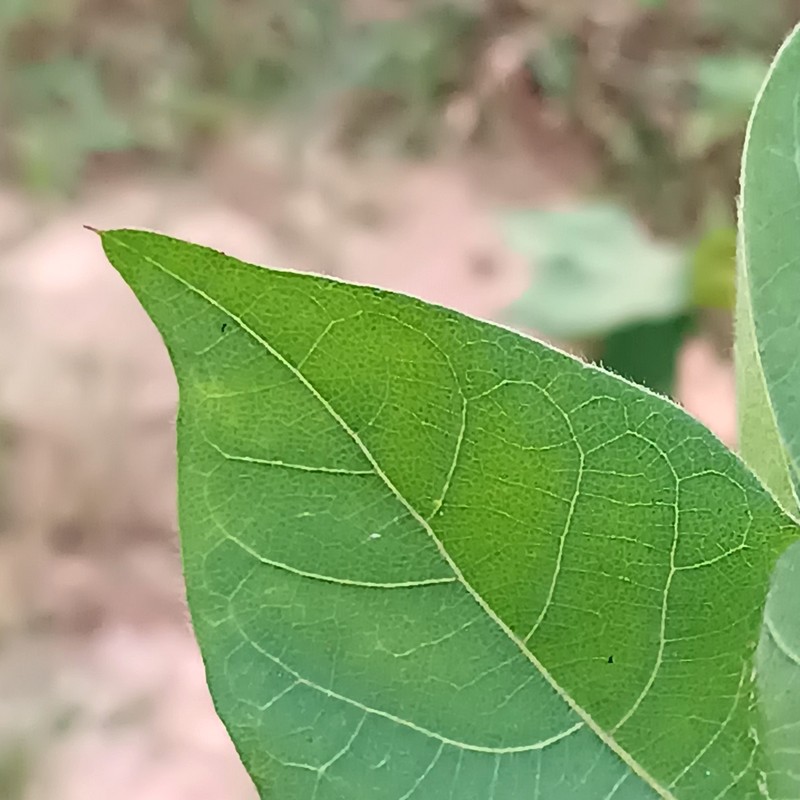
Label: Healthy Leaf